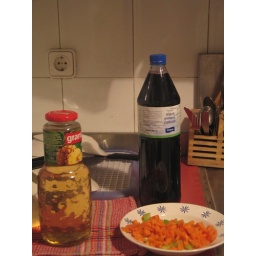
These are the bottles we brought home the wine in